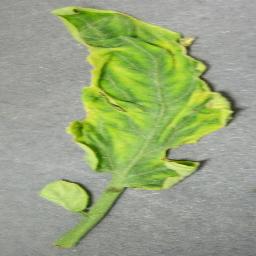
Label: Tomato___Tomato_Yellow_Leaf_Curl_Virus